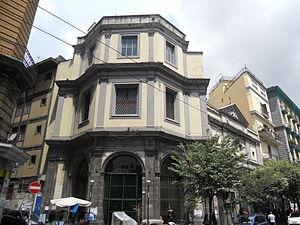
L'église Santa Maria Egiziaca a Forcella est une église baroque du cœur historique de Naples inscrit en 1995 au patrimoine mondial de l'UNESCO. Elle est dédiée à sainte Marie l'Égyptienne et dépend de l'archidiocèse de Naples. L'église se trouve derrière le quartier populaire de Forcella, face au corso Umberto I. C'est un exemple des plus réussis du baroque napolitain.